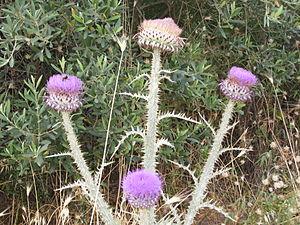
Onopordum tauricum est une espèce de plantes dicotylédones de la famille des Astéracées. Il s'agit d'un chardon qui peut mesurer près de 2 m, originaire d'Asie mineure et d'Europe de l'Est. Cultivé comme plante ornementale, elle se répand facilement et on la rencontre en France comme aux États-Unis où elle est combattue comme espèce invasive et même comme une mauvaise herbe nuisible, et occasionnellement en Allemagne.
Onopordum est un genre de plantes vivaces de la famille des Asteraceae. Ce sont des plantes épineuses, à port de chardon. Certaines grandes espèces dont l'involucre présente peu de piquants font penser à l'artichaut, une plante qui fait partie du genre Cynara et dont la tige n'est pas couverte d'épines.